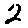
Label: 2